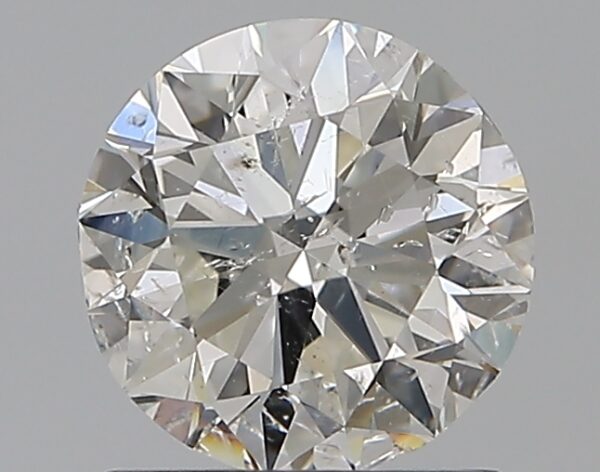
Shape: round
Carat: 1
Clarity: SI2
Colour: G
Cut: VG
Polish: EX
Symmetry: VG
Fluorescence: N
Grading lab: IGI
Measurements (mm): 6.32 x 6.24 x 3.95